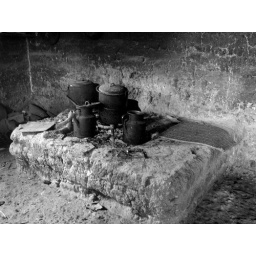
A stove in a K'iche' (an ethnic Mayan group) house in a village near Momostenango, Guatemala.